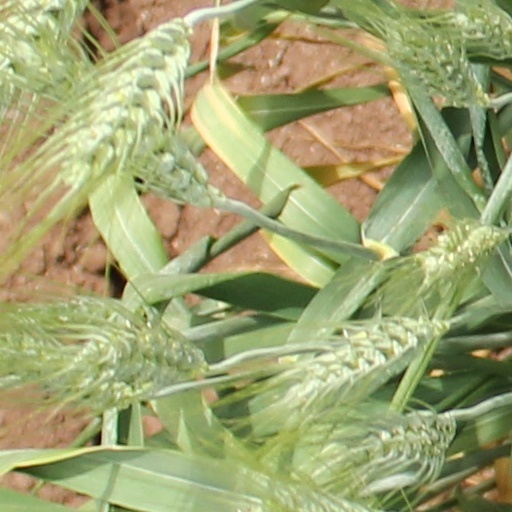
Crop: wheat